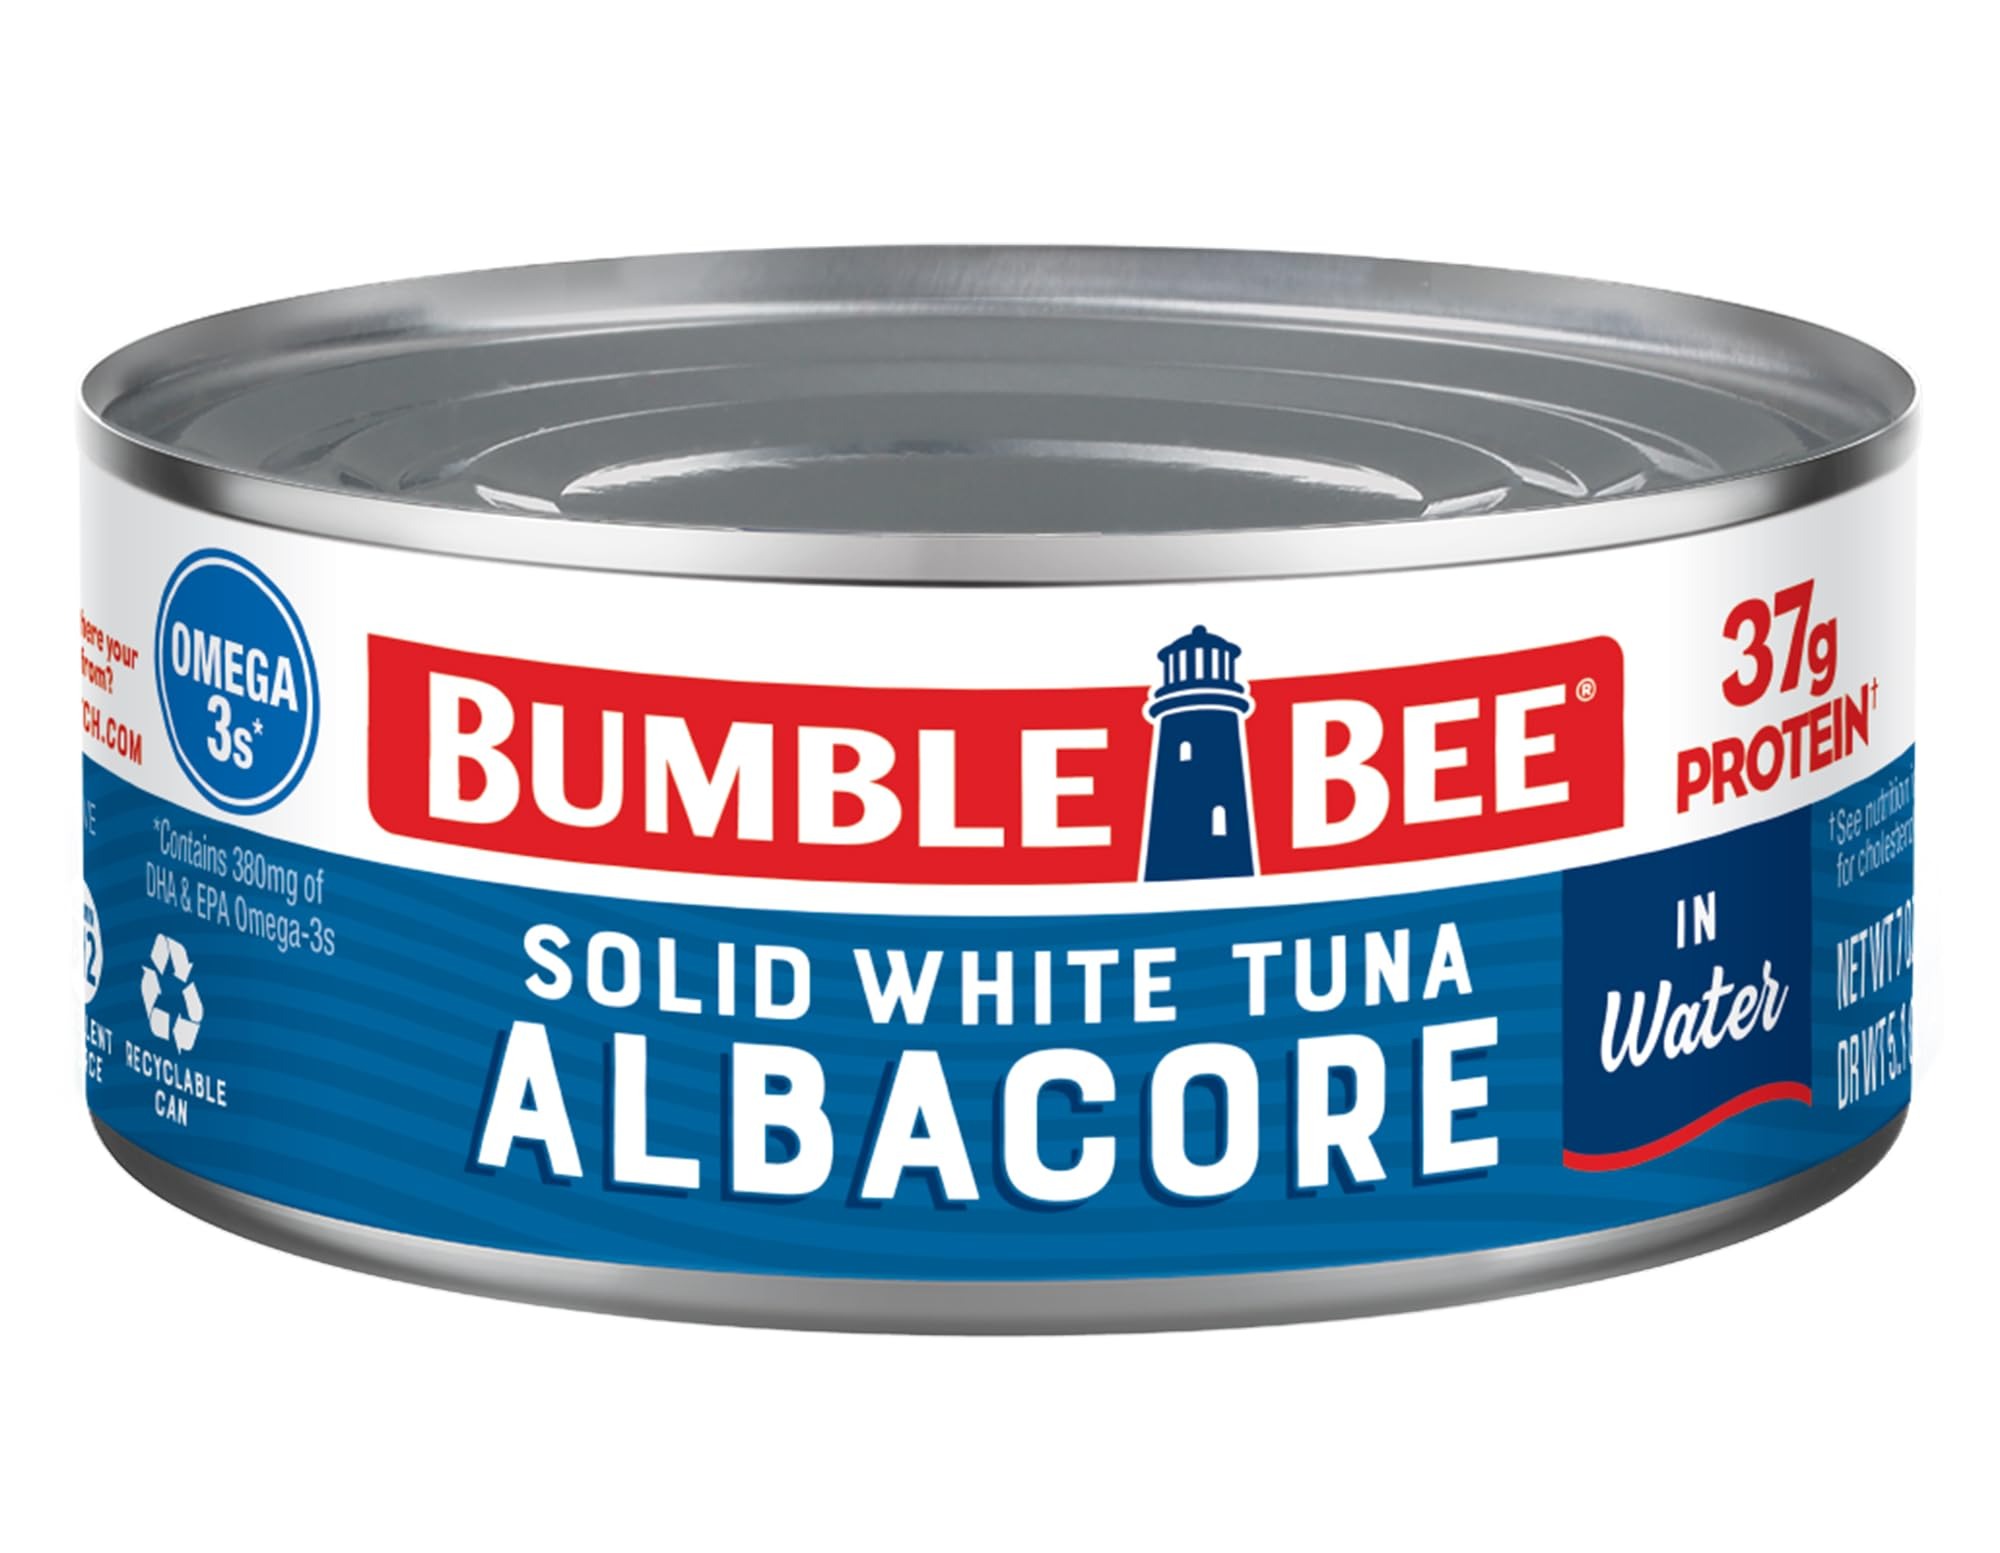
Item Name: Bumble Bee Solid White Albacore Tuna in Water, 7 oz Can - Wild Caught Tuna - 37g Protein per Serving, High in Omega-3s - Non-GMO Project Verified, Gluten Free, Kosher
Bullet Point 1: WILD CAUGHT TUNA IN WATER: Premium canned fish with a mild flavor, firmer texture, and large pieces is a delicious addition to pasta, salads, fish tacos, and seafood bowls.
Bullet Point 2: FISH AS FUEL: Excellent source of lean protein (37g per can), DHA & EPA Omega-3s (380mg per can), and vitamin B12.
Bullet Point 3: CLEAN INGREDIENTS: Non GMO Project Certified, Gluten Free, Kosher Pareve, and great for those on a low carb or ketogenic (keto) diet.
Bullet Point 4: CONVENIENT SHELF STABLE FOOD: Perfect for stocking your pantry at home or bringing on the go as a high-protein option while traveling, camping, or on the job.
Bullet Point 5: SUSTAINABLE TUNA: Wild Caught and Dolphin Safe - submit the code on the can on our Trace My Catch website to learn where and how your seafood was caught, processed, and more. Canned in the USA and packaged in recyclable packaging.
Value: 7.0
Unit: Ounce

Price: 1.99